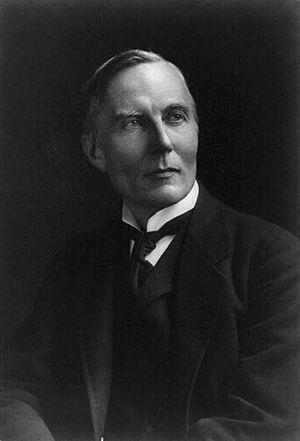
Le secrétaire d'État à l'Éducation est le ministre en chef du Département de l'Éducation du Royaume-Uni. Depuis sa création en 1857, le poste a changé de nom plusieurs fois.